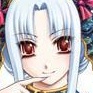
Portrait style: Anime Portrait